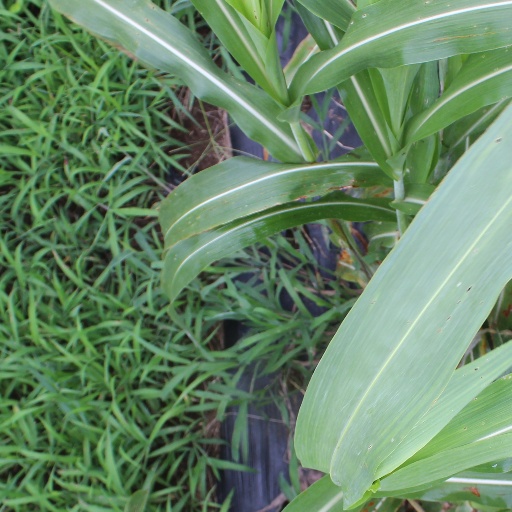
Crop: sorghum